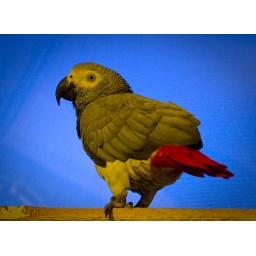
sitting in the window in the twilight.